List of national parks in Africa

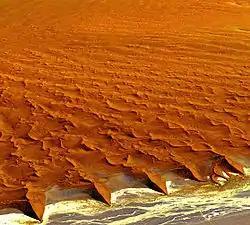
Namib-Naukluft National Park in Namibia

This is a list of national parks in Africa. The nature of the parks varies considerably not only between countries but also within some nations - the degree of protection, accessibility and type of environment for which it is intended to deliver protection. Some parks have been cleared of their original human population, others have always been essentially uninhabited, while yet others contain significant population centers.